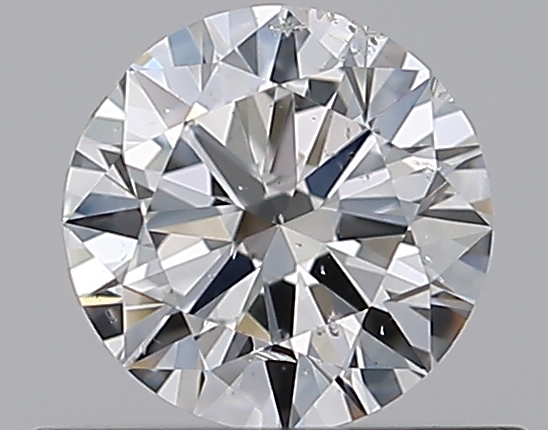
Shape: round
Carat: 0.5
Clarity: SI2
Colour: E
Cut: VG
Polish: EX
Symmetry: VG
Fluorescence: N
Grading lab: GIA
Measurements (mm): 5.06 x 5.13 x 3.07